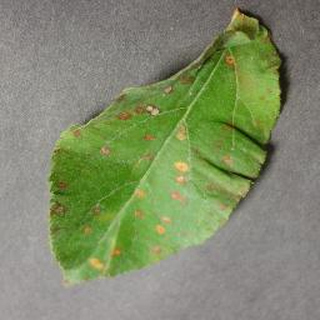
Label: apple_cedar_apple_rust